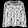
Label: Shirt